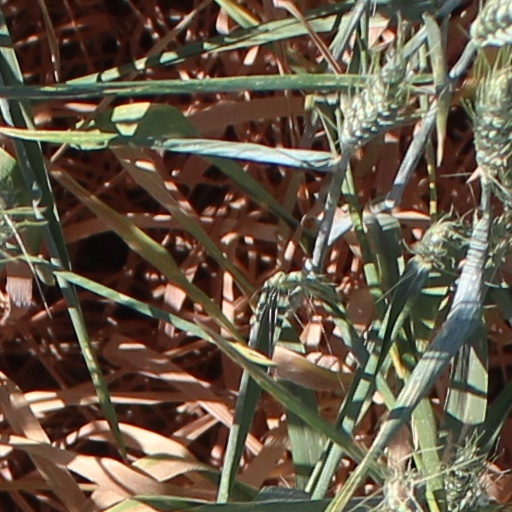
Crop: wheat